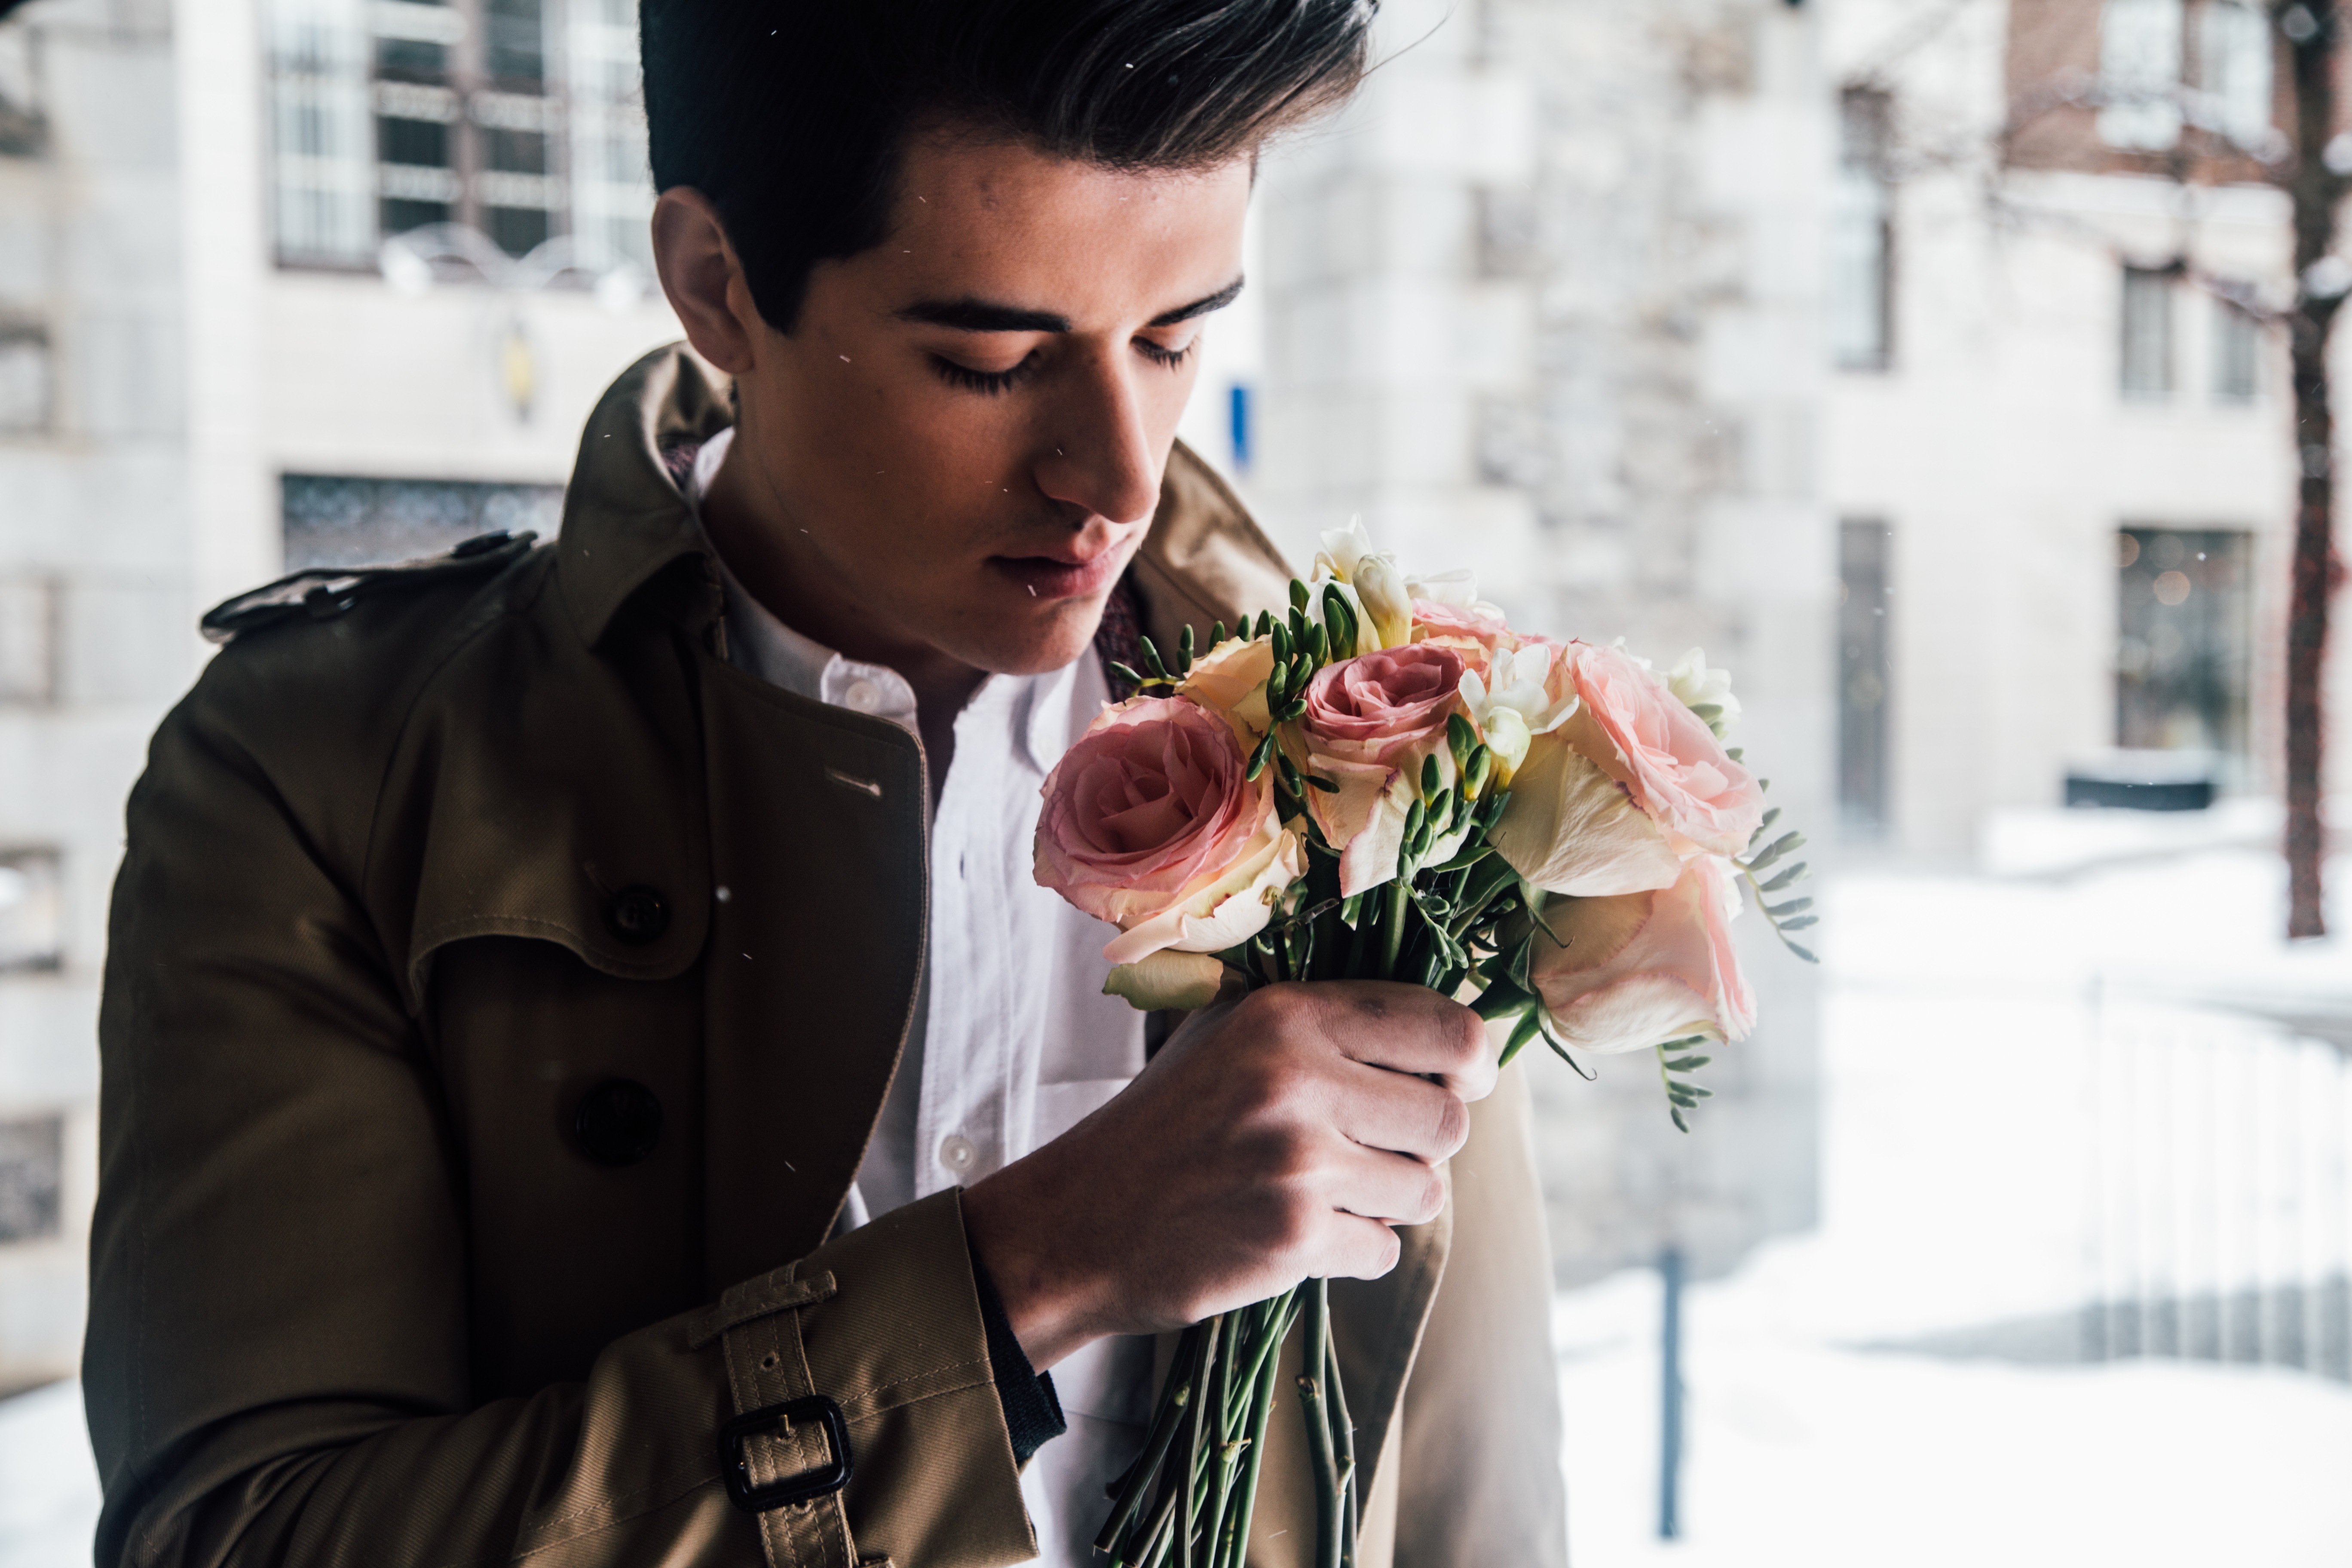
man, woman, male, guy, love, portrait, model, young, romantic, fashion, professional, clothing, wedding, bride, groom, modern, date, flowers, caucasian, ceremony, gentleman, dress, photograph, style, handsome, bouquet of flowers, attractive, adult, stylish, fashionable, confident, young man, trendy, fashion model, male models, man portrait, men fashion, formal wear